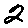
Label: 2